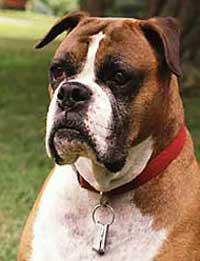
boxer